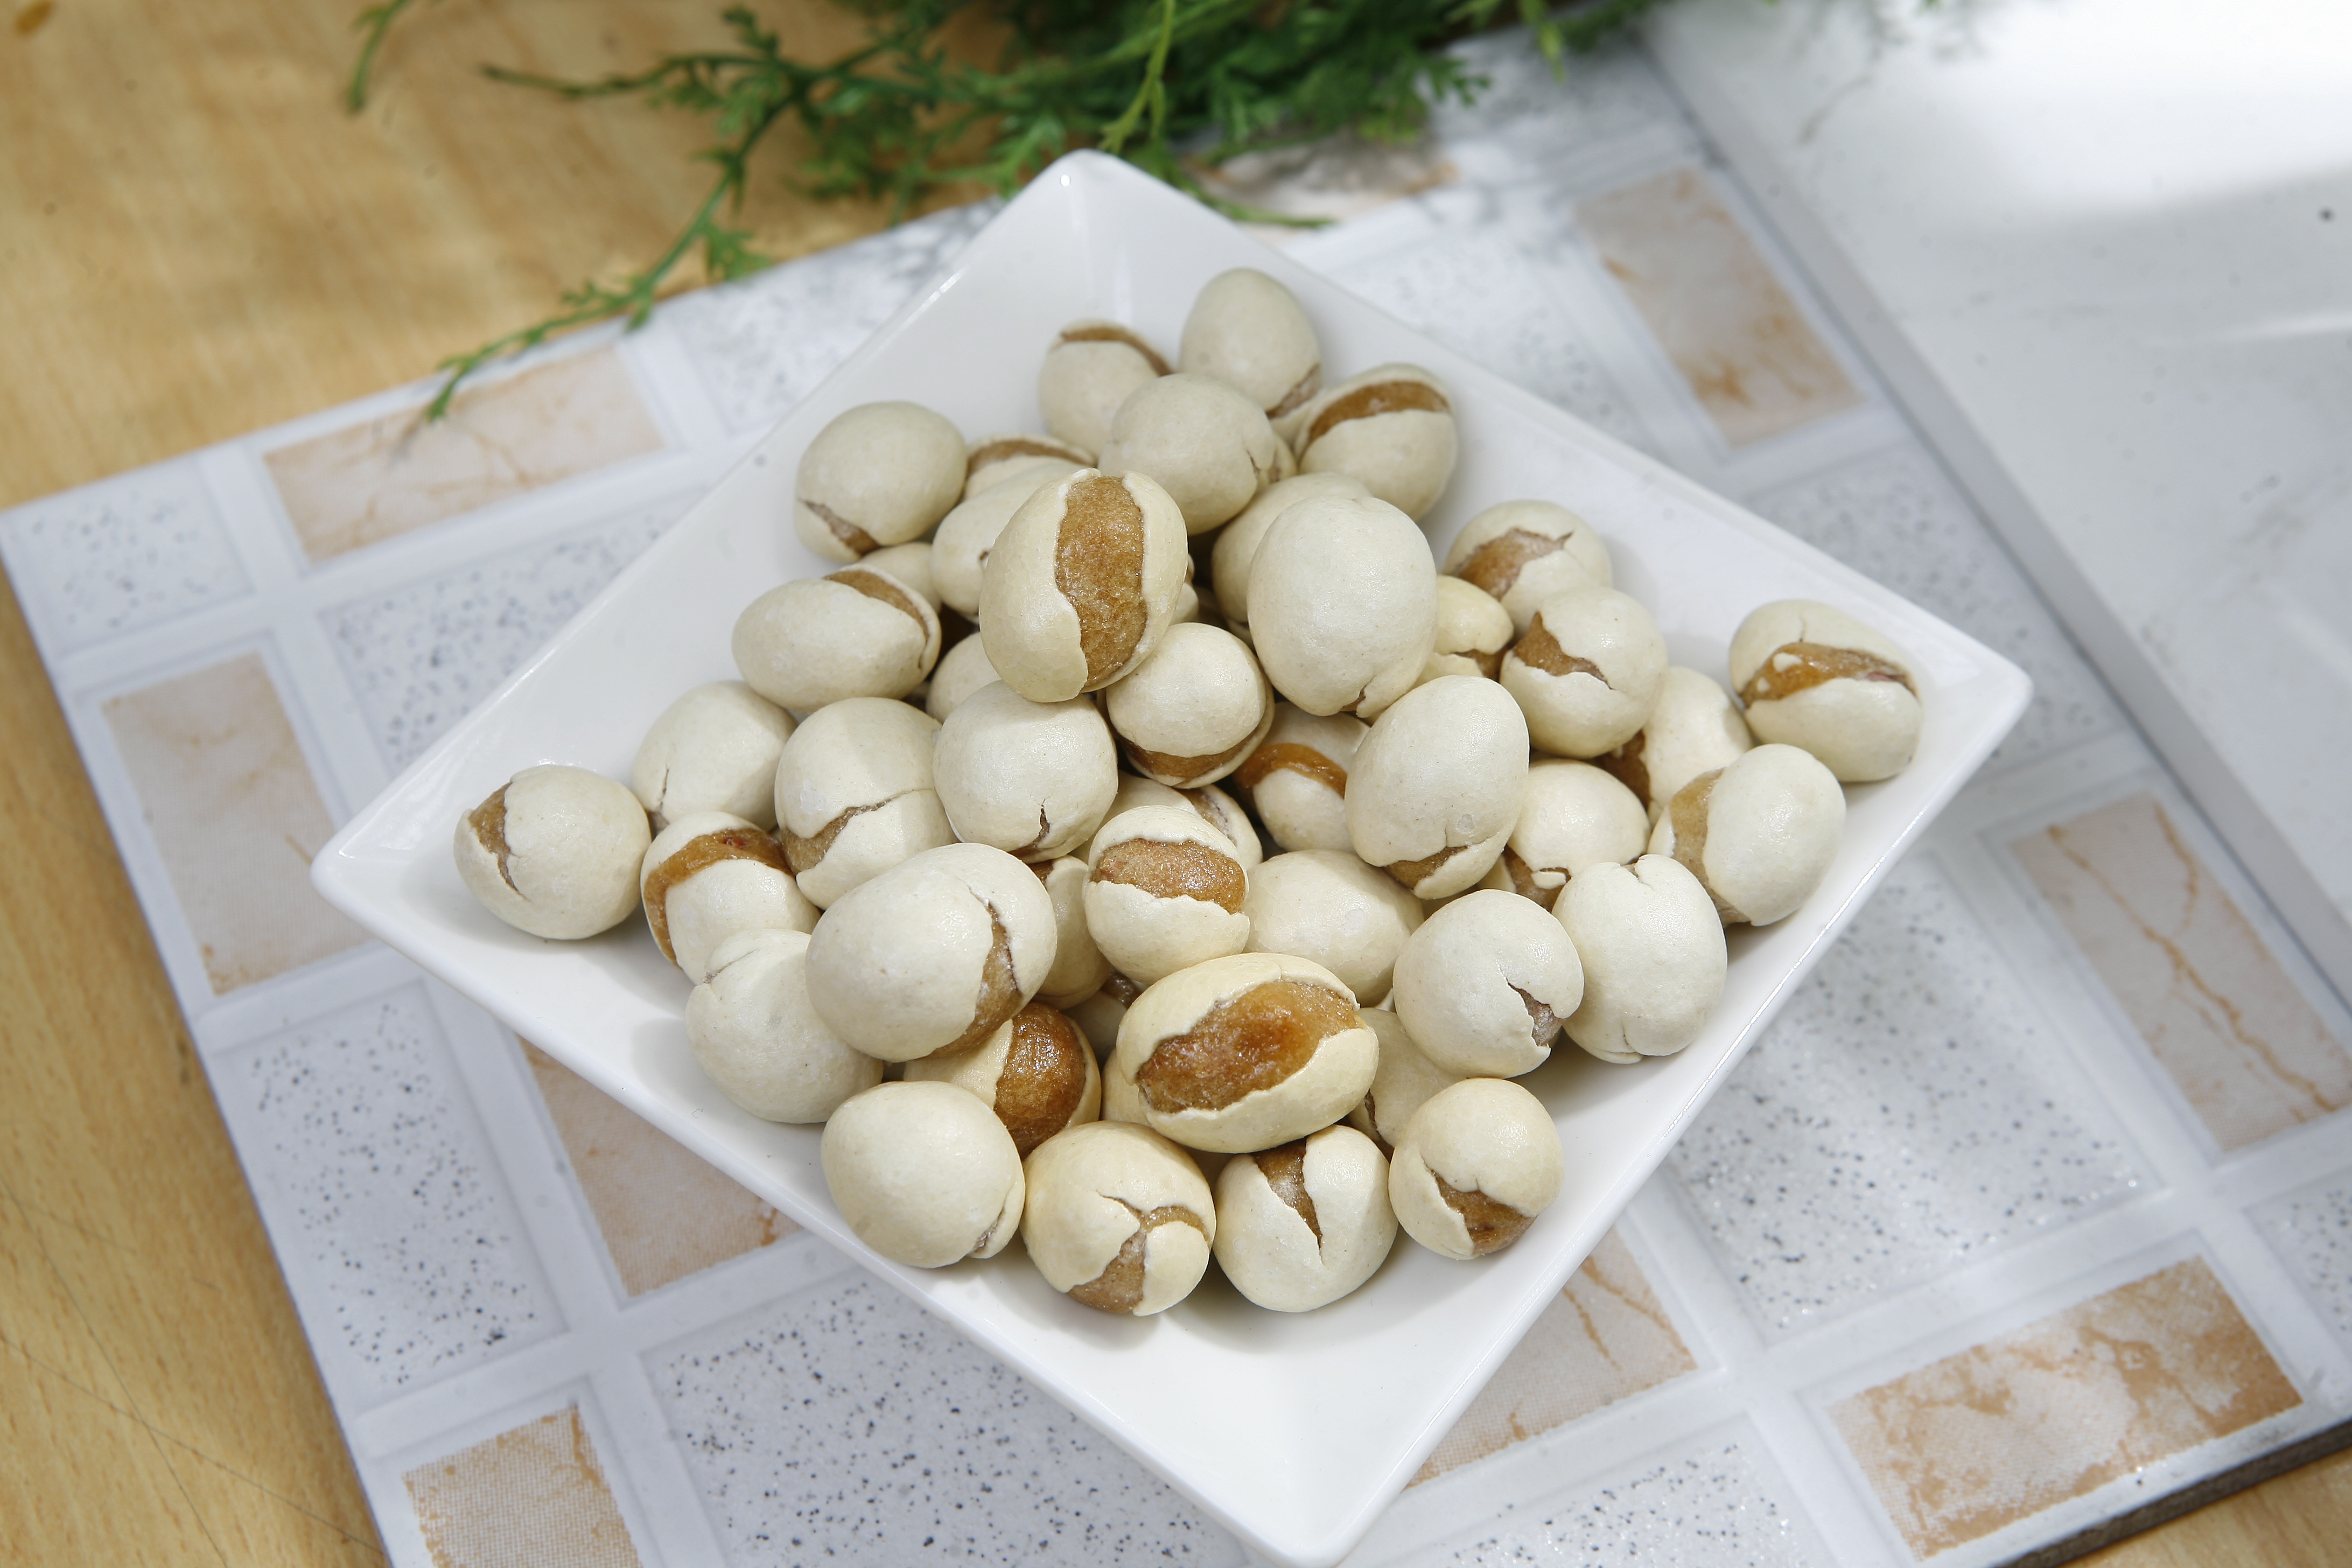
plant, dish, food, produce, vegetable, cuisine, peanut, flowering plant, land plant, seasoned peanuts